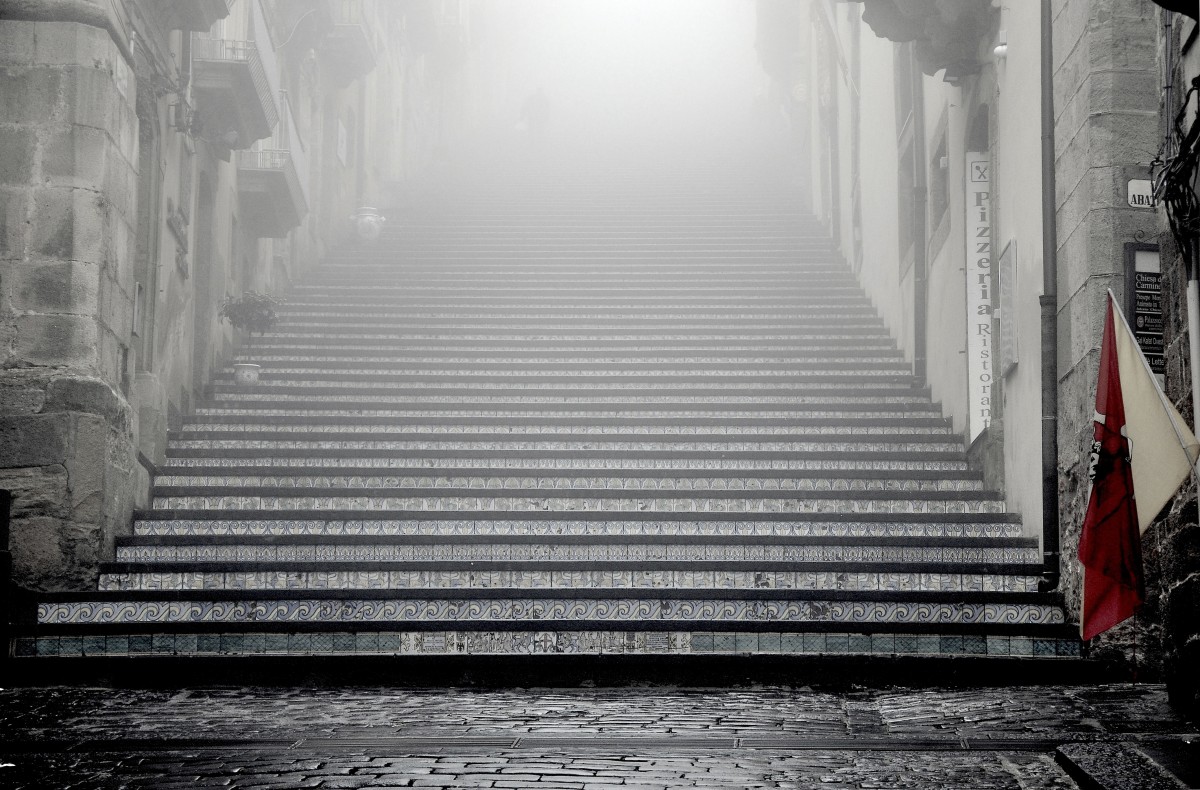
Tags: black and white, stair, wall, step, mystical, staircase, steps, weather, darkness, symmetry